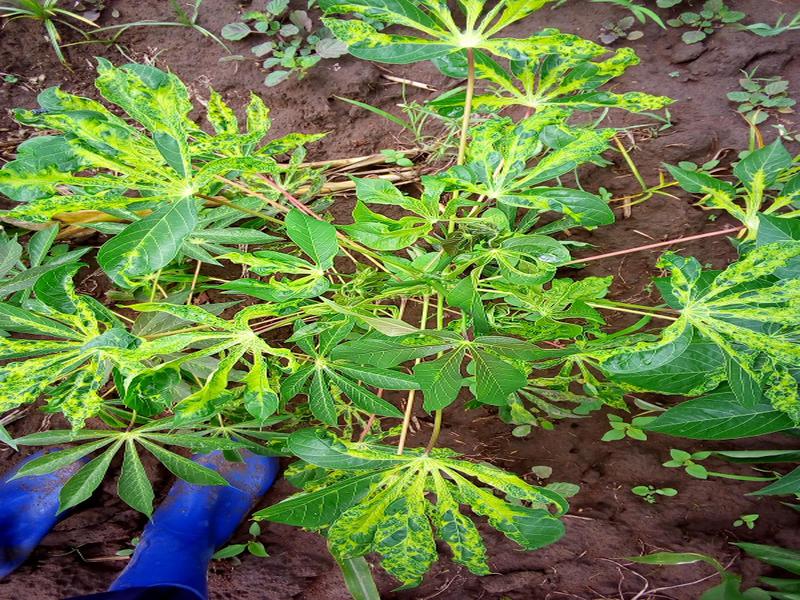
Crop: cassava
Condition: mosaic_disease